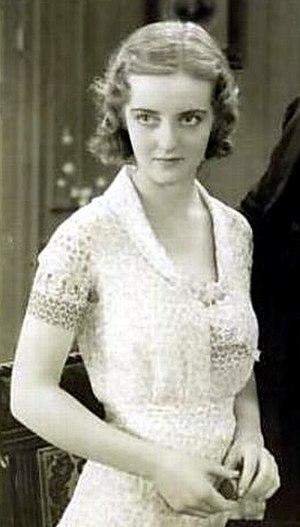
Bette Davis [ˈbɛti ˈdeɪvɪs], née Ruth Elizabeth Davis le 5 avril 1908 à Lowell et morte le 6 octobre 1989 à Neuilly-sur-Seine, est une actrice américaine, renommée pour sa forte personnalité et son talent artistique exprimé au cours d'une carrière longue de six décennies et composée de plus d'une centaine de films.
The Bad Sister est un film américain réalisé par Hobart Henley, sorti en 1931.